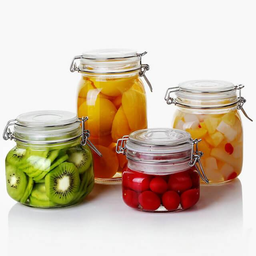
Label: glass